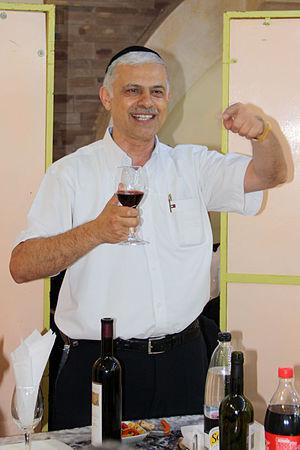
Amnon Cohen, né le 1ᵉʳ juin 1960 en Union soviétique, est un homme politique israélien, membre de la Knesset pour le parti ultra-orthodoxe Shass.
Cette liste présente les 120 membres de la 19ᵉ législature de la Knesset d'Israël au moment de leur élection le 22 janvier 2013 lors des Élections législatives israéliennes de 2013. Elle présente les élus par partis.